Jim Craig (ice hockey)

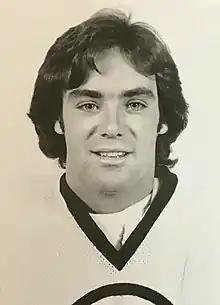
Craig in 1981

James Downey Craig (born May 31, 1957) is an American former ice hockey goaltender who is best known for being part of the U.S. Olympic hockey team that won the gold medal at the 1980 Winter Olympics. Craig had a standout Olympic tournament, including stopping 36 of 39 shots on goal by the heavily favored Soviet Union in the 'Miracle on Ice', as the U.S. won 4–3, in what is widely considered one of the greatest upsets in sports history. Two days later, the U.S. defeated Finland, 4–2, to clinch Olympic gold. Craig went on to play professionally in the National Hockey League for the Atlanta Flames, Boston Bruins, and Minnesota North Stars from 1980 to 1983. He was inducted into IIHF Hall of Fame in 1999.